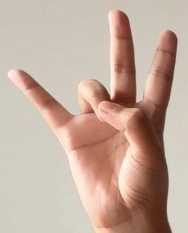
ASL sign: 7